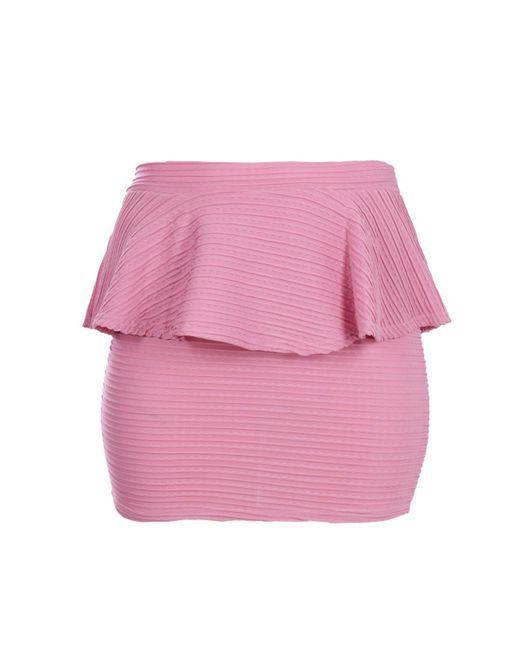
Rosa Bleistiftrock mit Rüschen-Design